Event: Nepal Earthquake
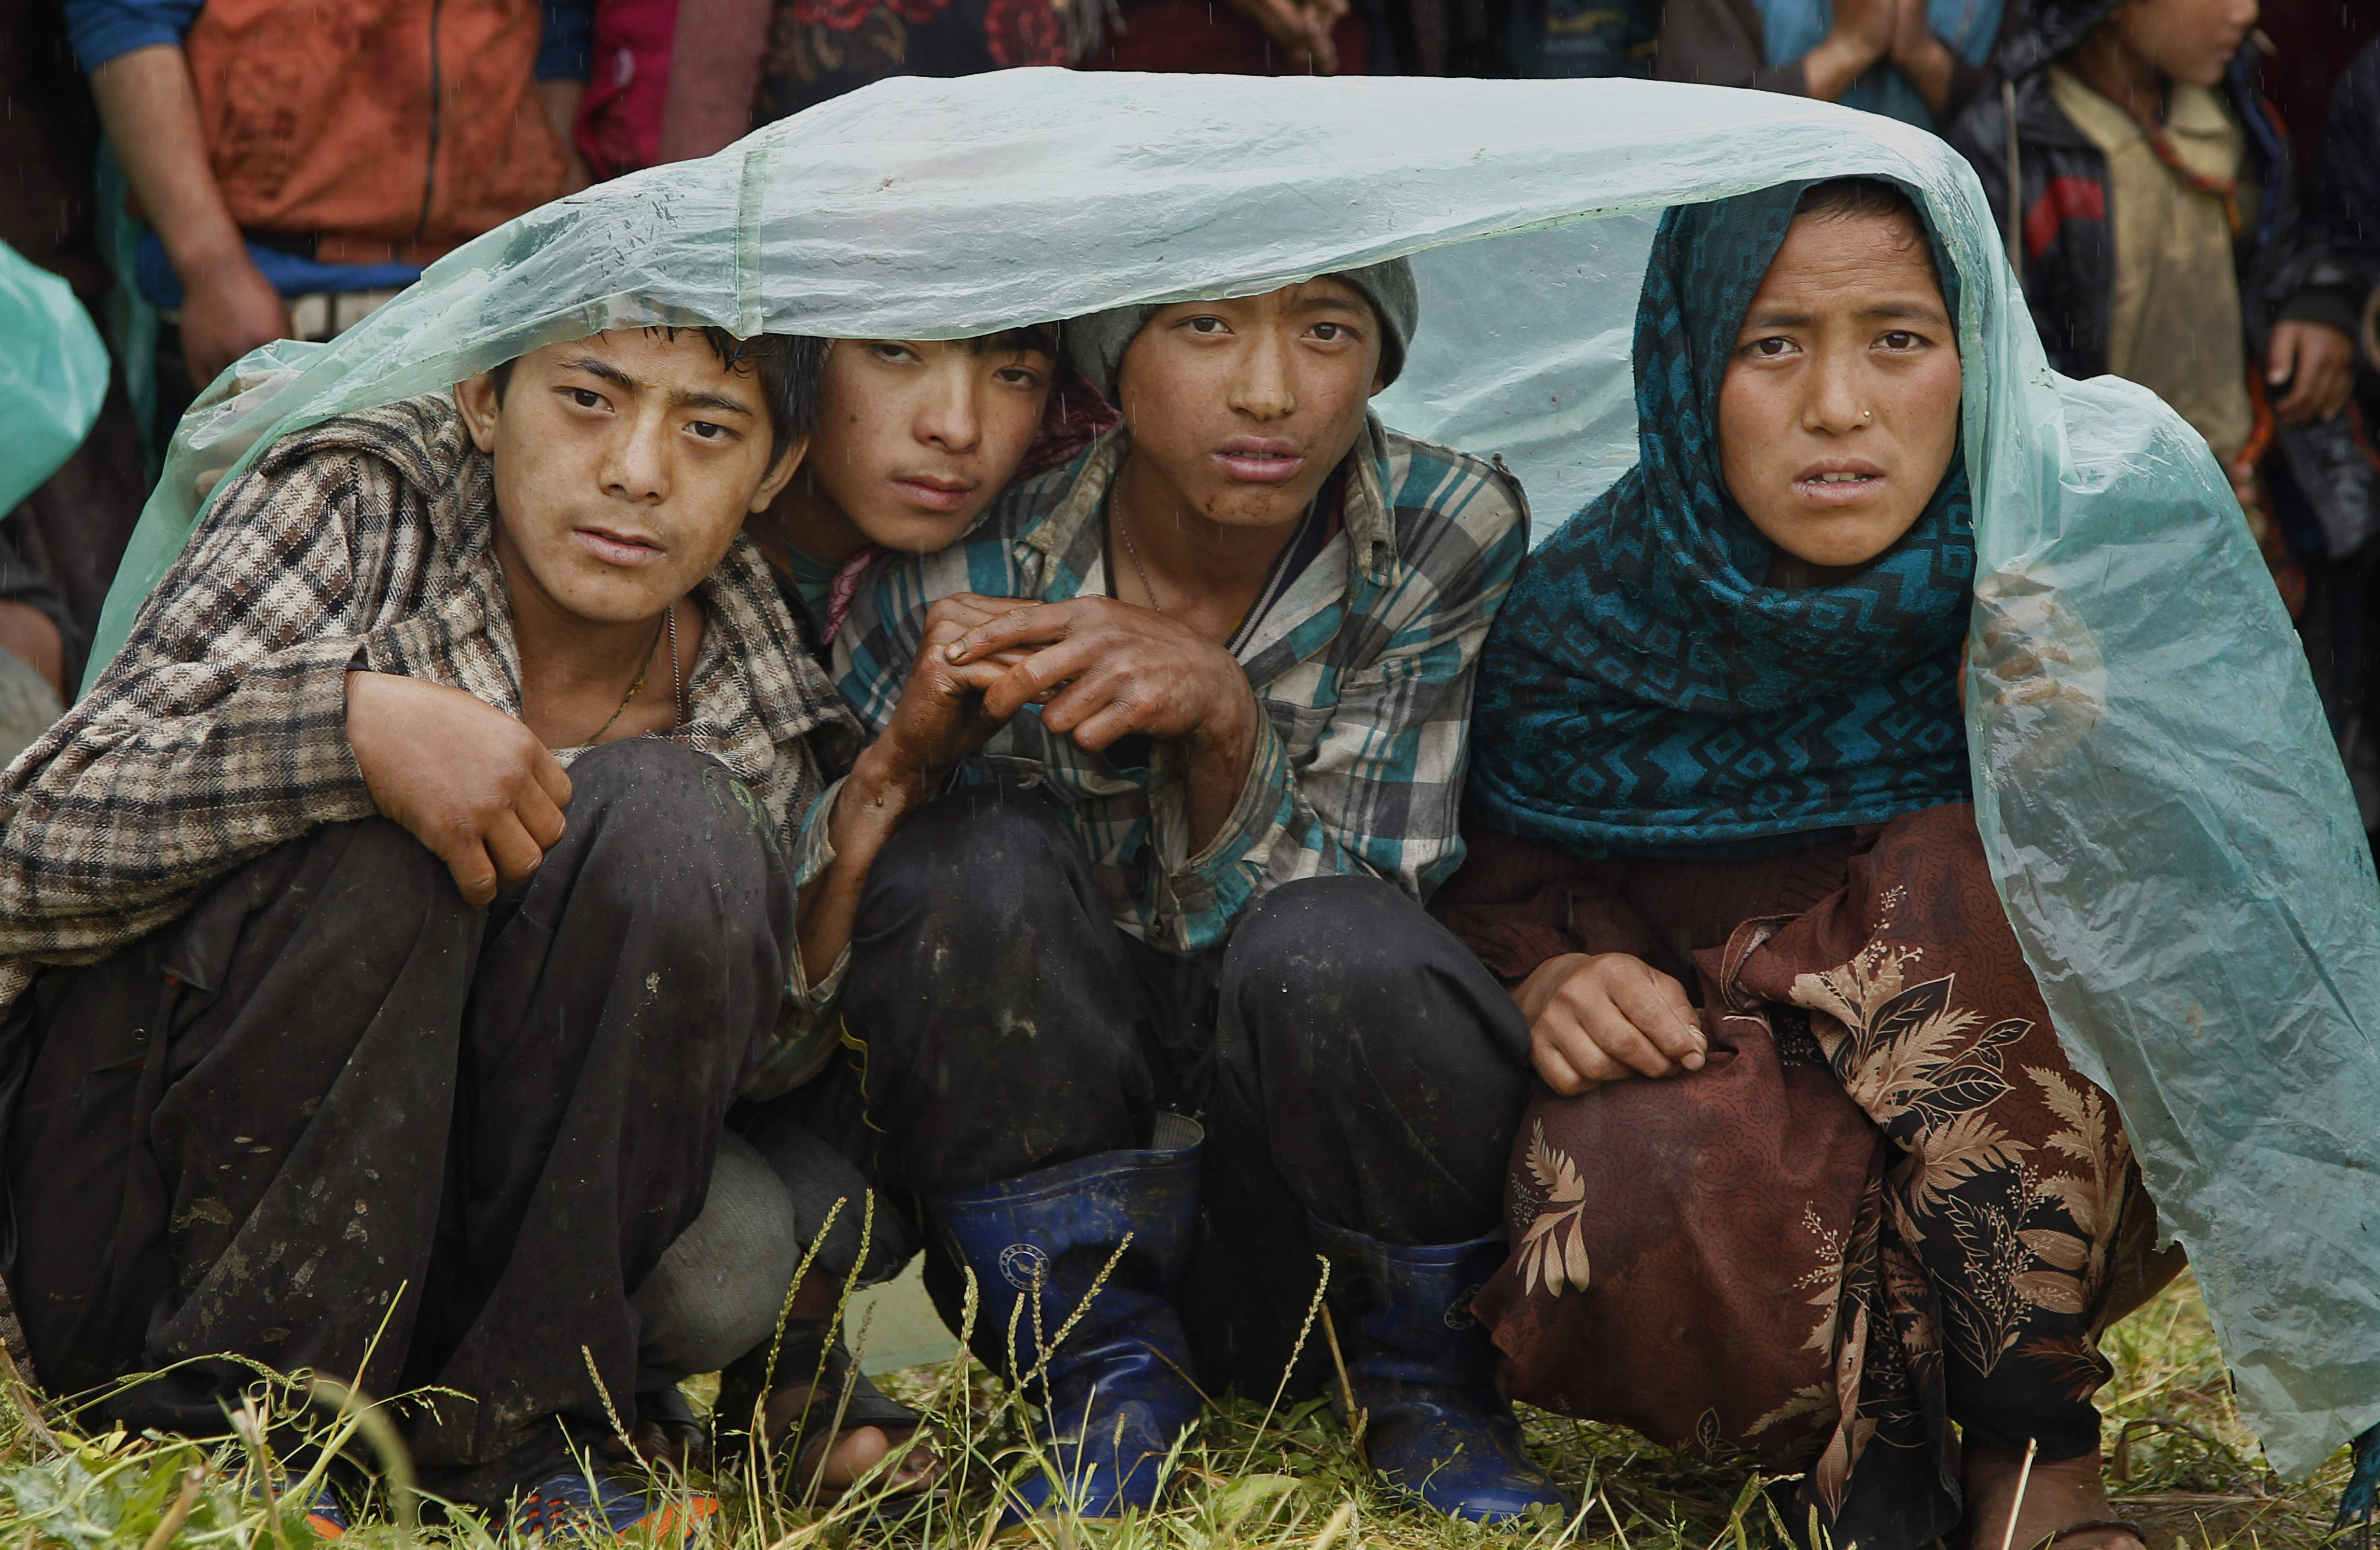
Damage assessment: no_damage